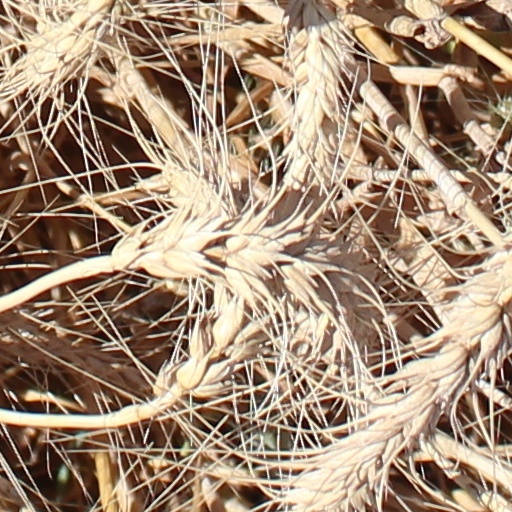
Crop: wheat